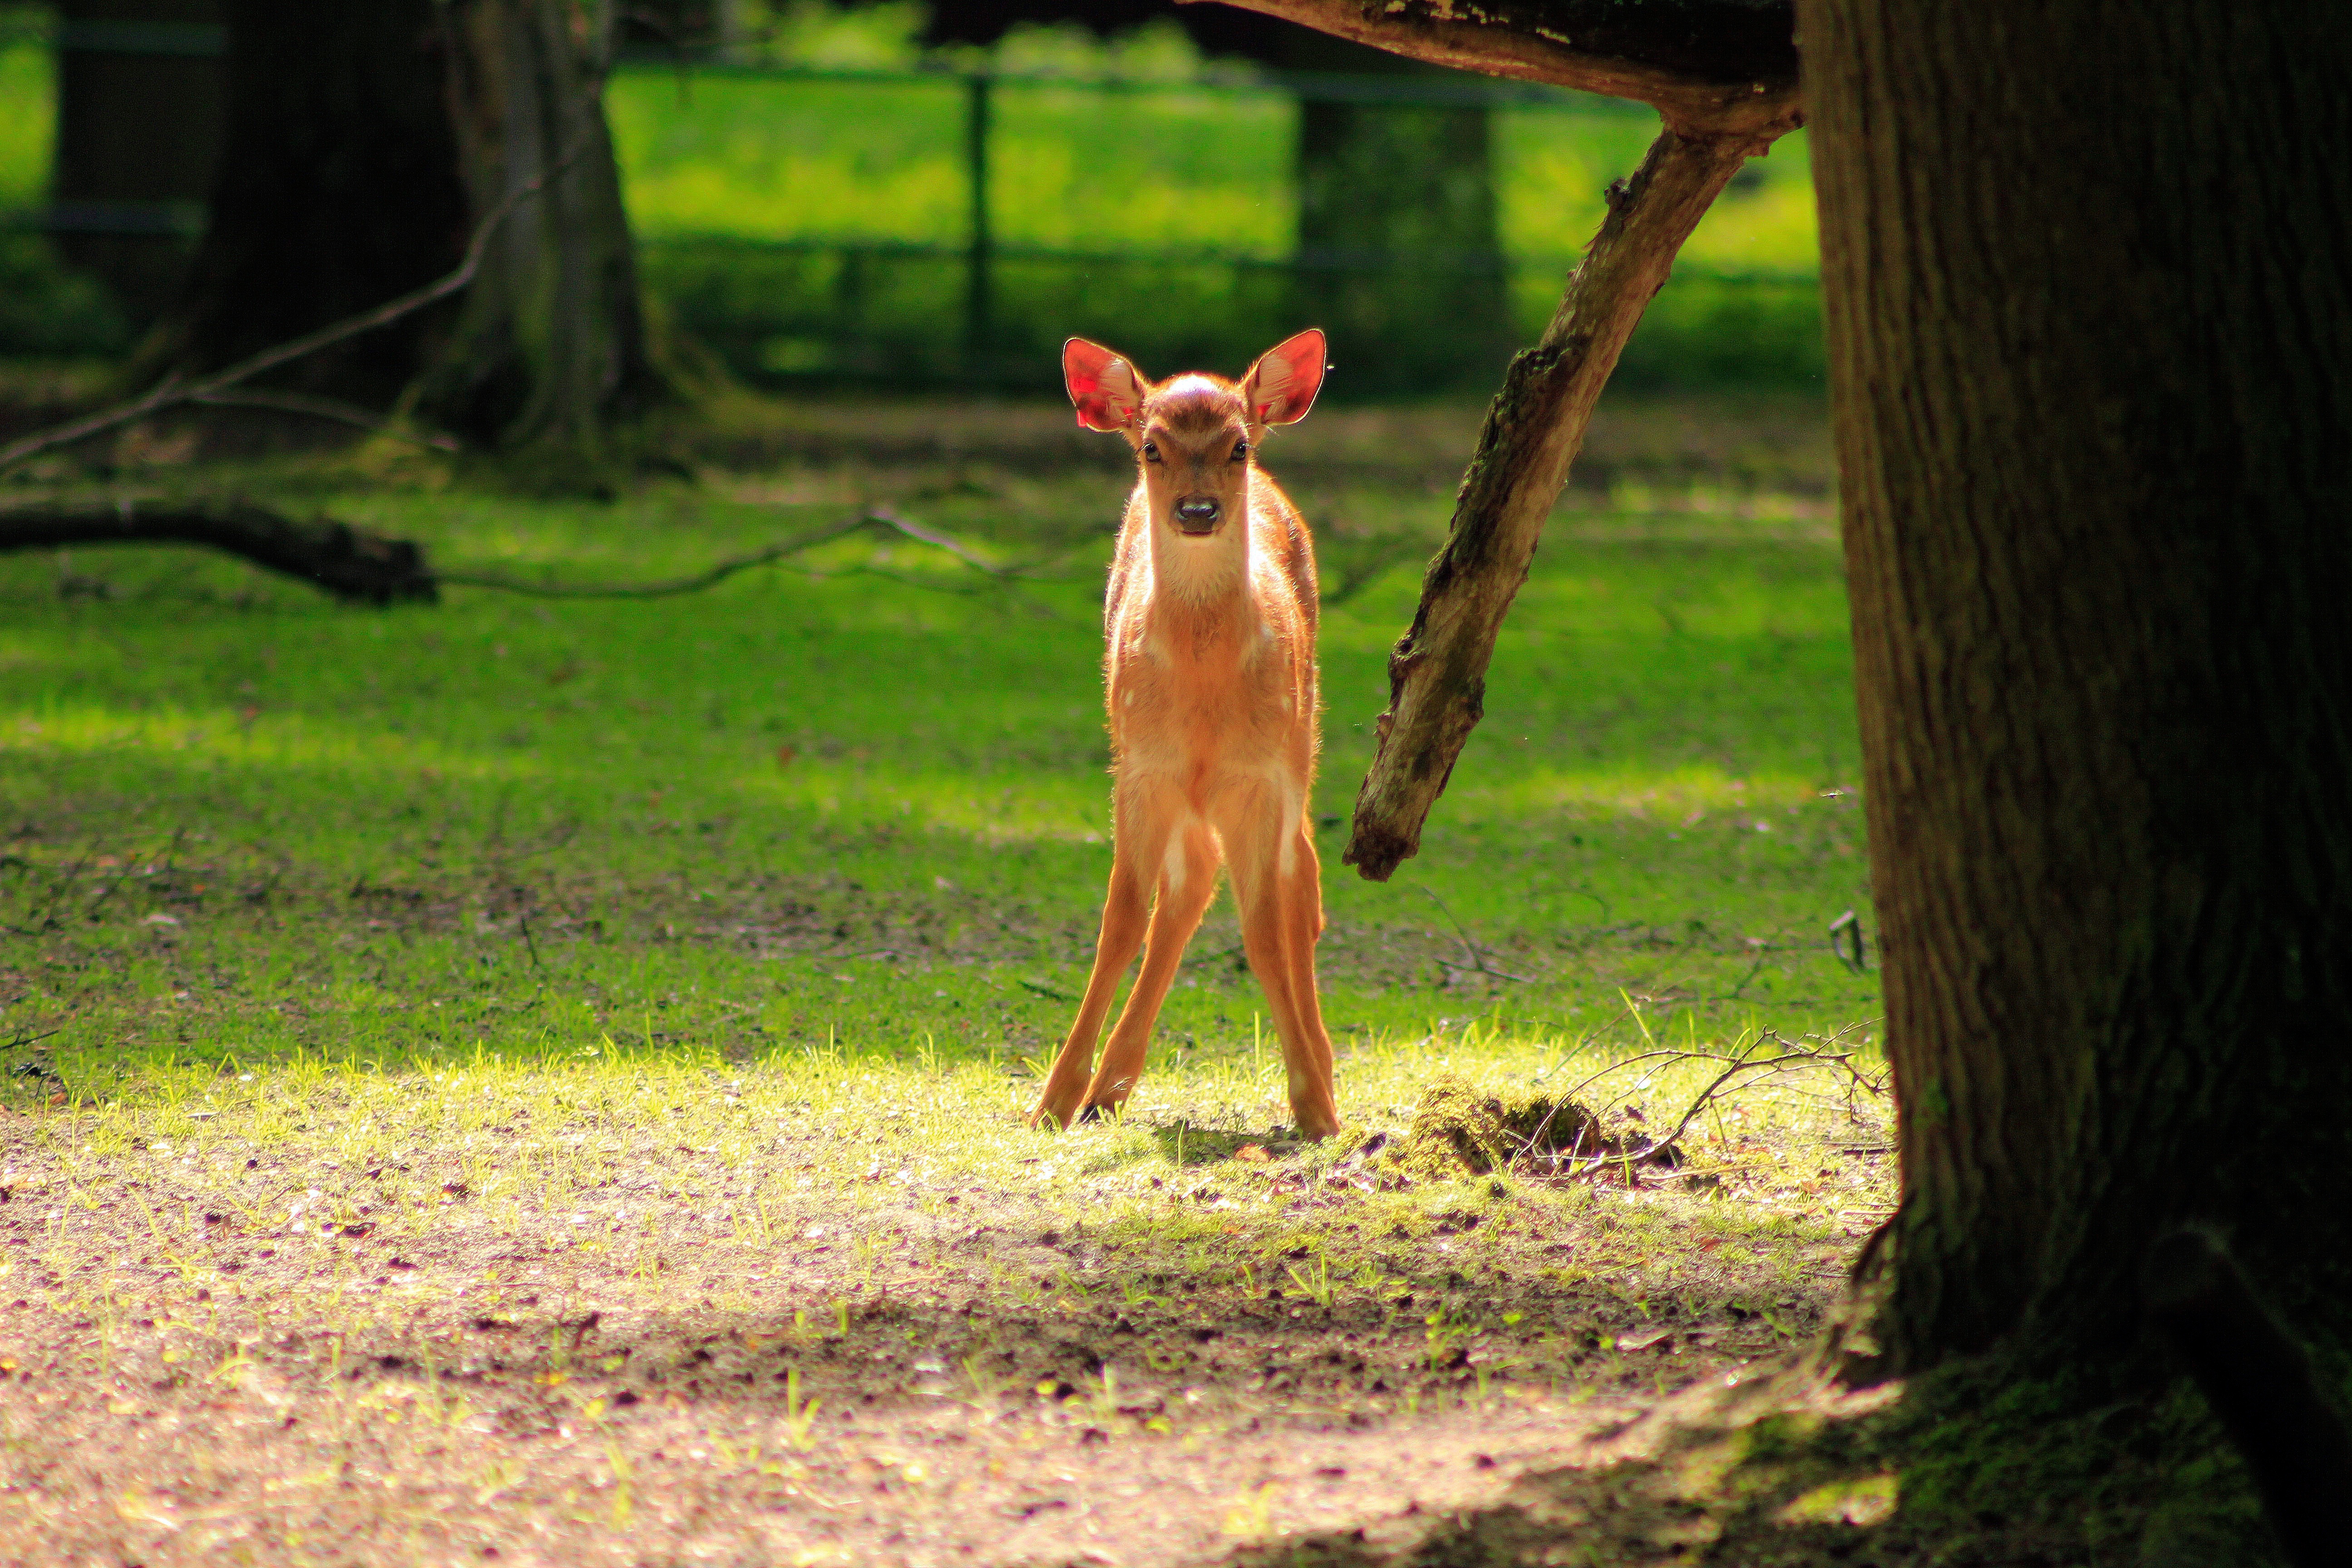
nature, female, wildlife, mammal, fauna, kangaroo, animals, mammals, vertebrate, marsupial, cervidae, ungulates, sarna, macropodidae, dog like mammal